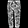
Label: Trouser